Super Strike Eagle

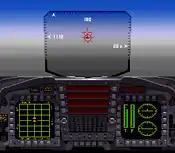
Once players have the enemy aircraft in their sights, they can go for the kill.

The main character in the game is a pilot flying for the United Nations whose sole objective is to bring various governments around the world back into cooperation with the UN. Each time a military campaign against a certain regime is completed, the flag of the nation in question is again raised at the United Nations Headquarters in New York City. Libya, Iraq, Cuba, and North Korea offer Soviet-manufactured aircraft like the MiG-27 and the MiG-29 for the player to in order to advance the war effort.